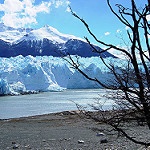
Label: glacier